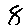
Label: 8